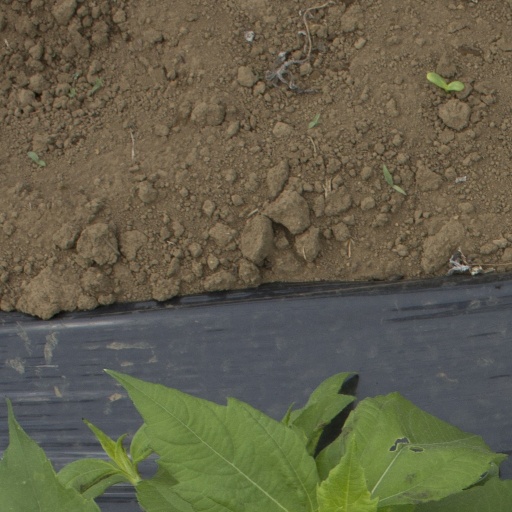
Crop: Jerusalem artichoke